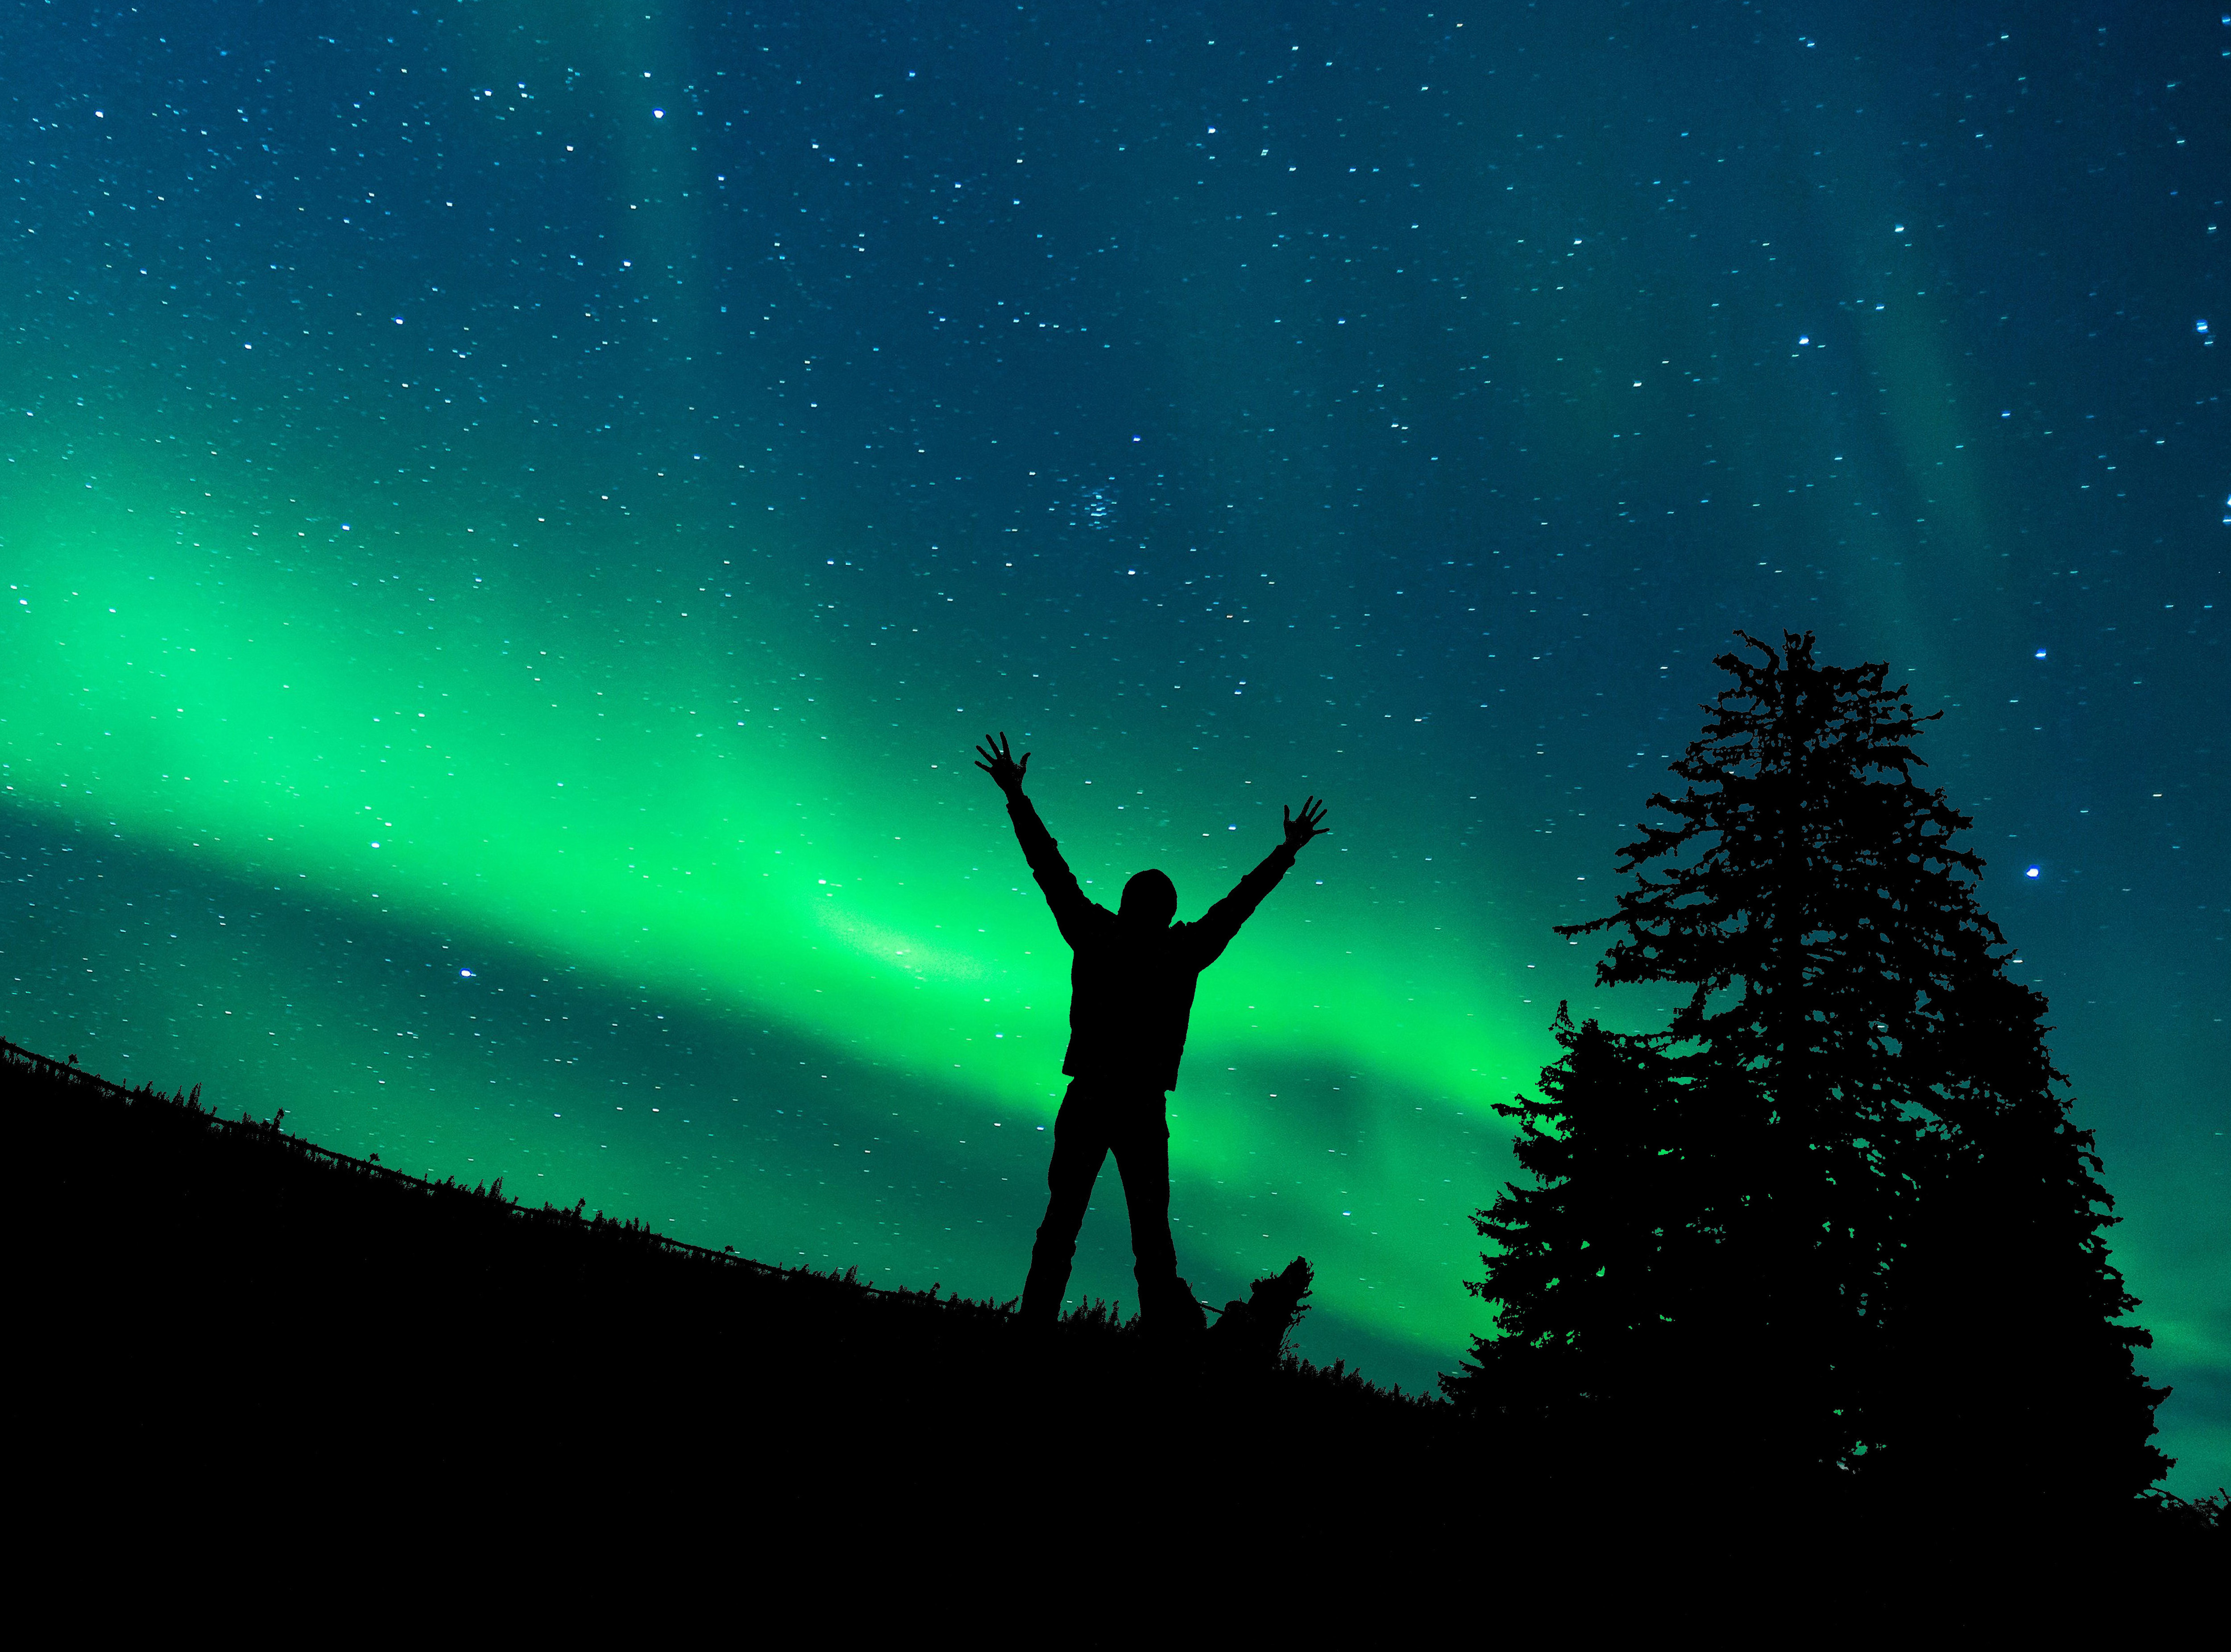
polar, aurora, borealis, aurora borealis, northern lights, polar lights, winter, norway, pole, sky, night, atmosphere, dark, green, colorful, astronomy, alaska, man, person, shadow, silhouette, stars, phenomenon, nature, mountain, adventure, travel, expedition, ice, arctic, tourism, trip, snowy landscape, ice adventure, boreal auroras, outdoor, scenic, color, space, iceland, attraction, sweden, dancing, finland, northern, north, scandinavia, glow, swirl, lights, magical, magnetic, christmas, christmas tree, celestial, discharge, ionosphere, light, dawn, solar, watching, midnight, astronomical object, solar winds, energy, freedom, field, figure, arms, hands up, body, tree, furtree, spirit, evening, morning, rays, wave, waves, religion, god, soul, cosmos, universe, feng shui, creation, phantasy, fairy, mystical, miracle, wonder, esoteric, yoga, meditation, star, People in nature, conifer, constellation, fir, evergreen, science, pine family, pine, oregon pine